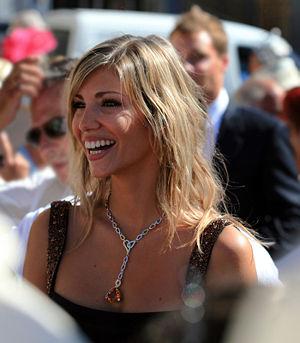
Alexandra Rosenfeld, née le 23 novembre 1986 à Béziers, est une reine de beauté et chroniqueuse de télévision française. Elle a été élue Miss Languedoc 2005, puis Miss France 2006 et Miss Europe 2006. Elle est la 76ᵉ Miss France.
La quatrième saison du Meilleur Pâtissier, spécial célébrités aussi appelée Le Meilleur Pâtissier : Chefs & Célébrités est une déclinaison du concours culinaire Le Meilleur Pâtissier, articulée autour de plusieurs candidats célèbres. Elle sera diffusée sur M6 et RTL-TVI dès le 16 janvier 2019. Elle est animée par Julia Vignali.
Miss France 2006, 76ᵉ élection de Miss France, s’est déroulée le 5 décembre 2005 au palais des congrès et festivals de Cannes. La gagnante, Alexandra Rosenfeld succède à Cindy Fabre, Miss France 2005.